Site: brandenburg
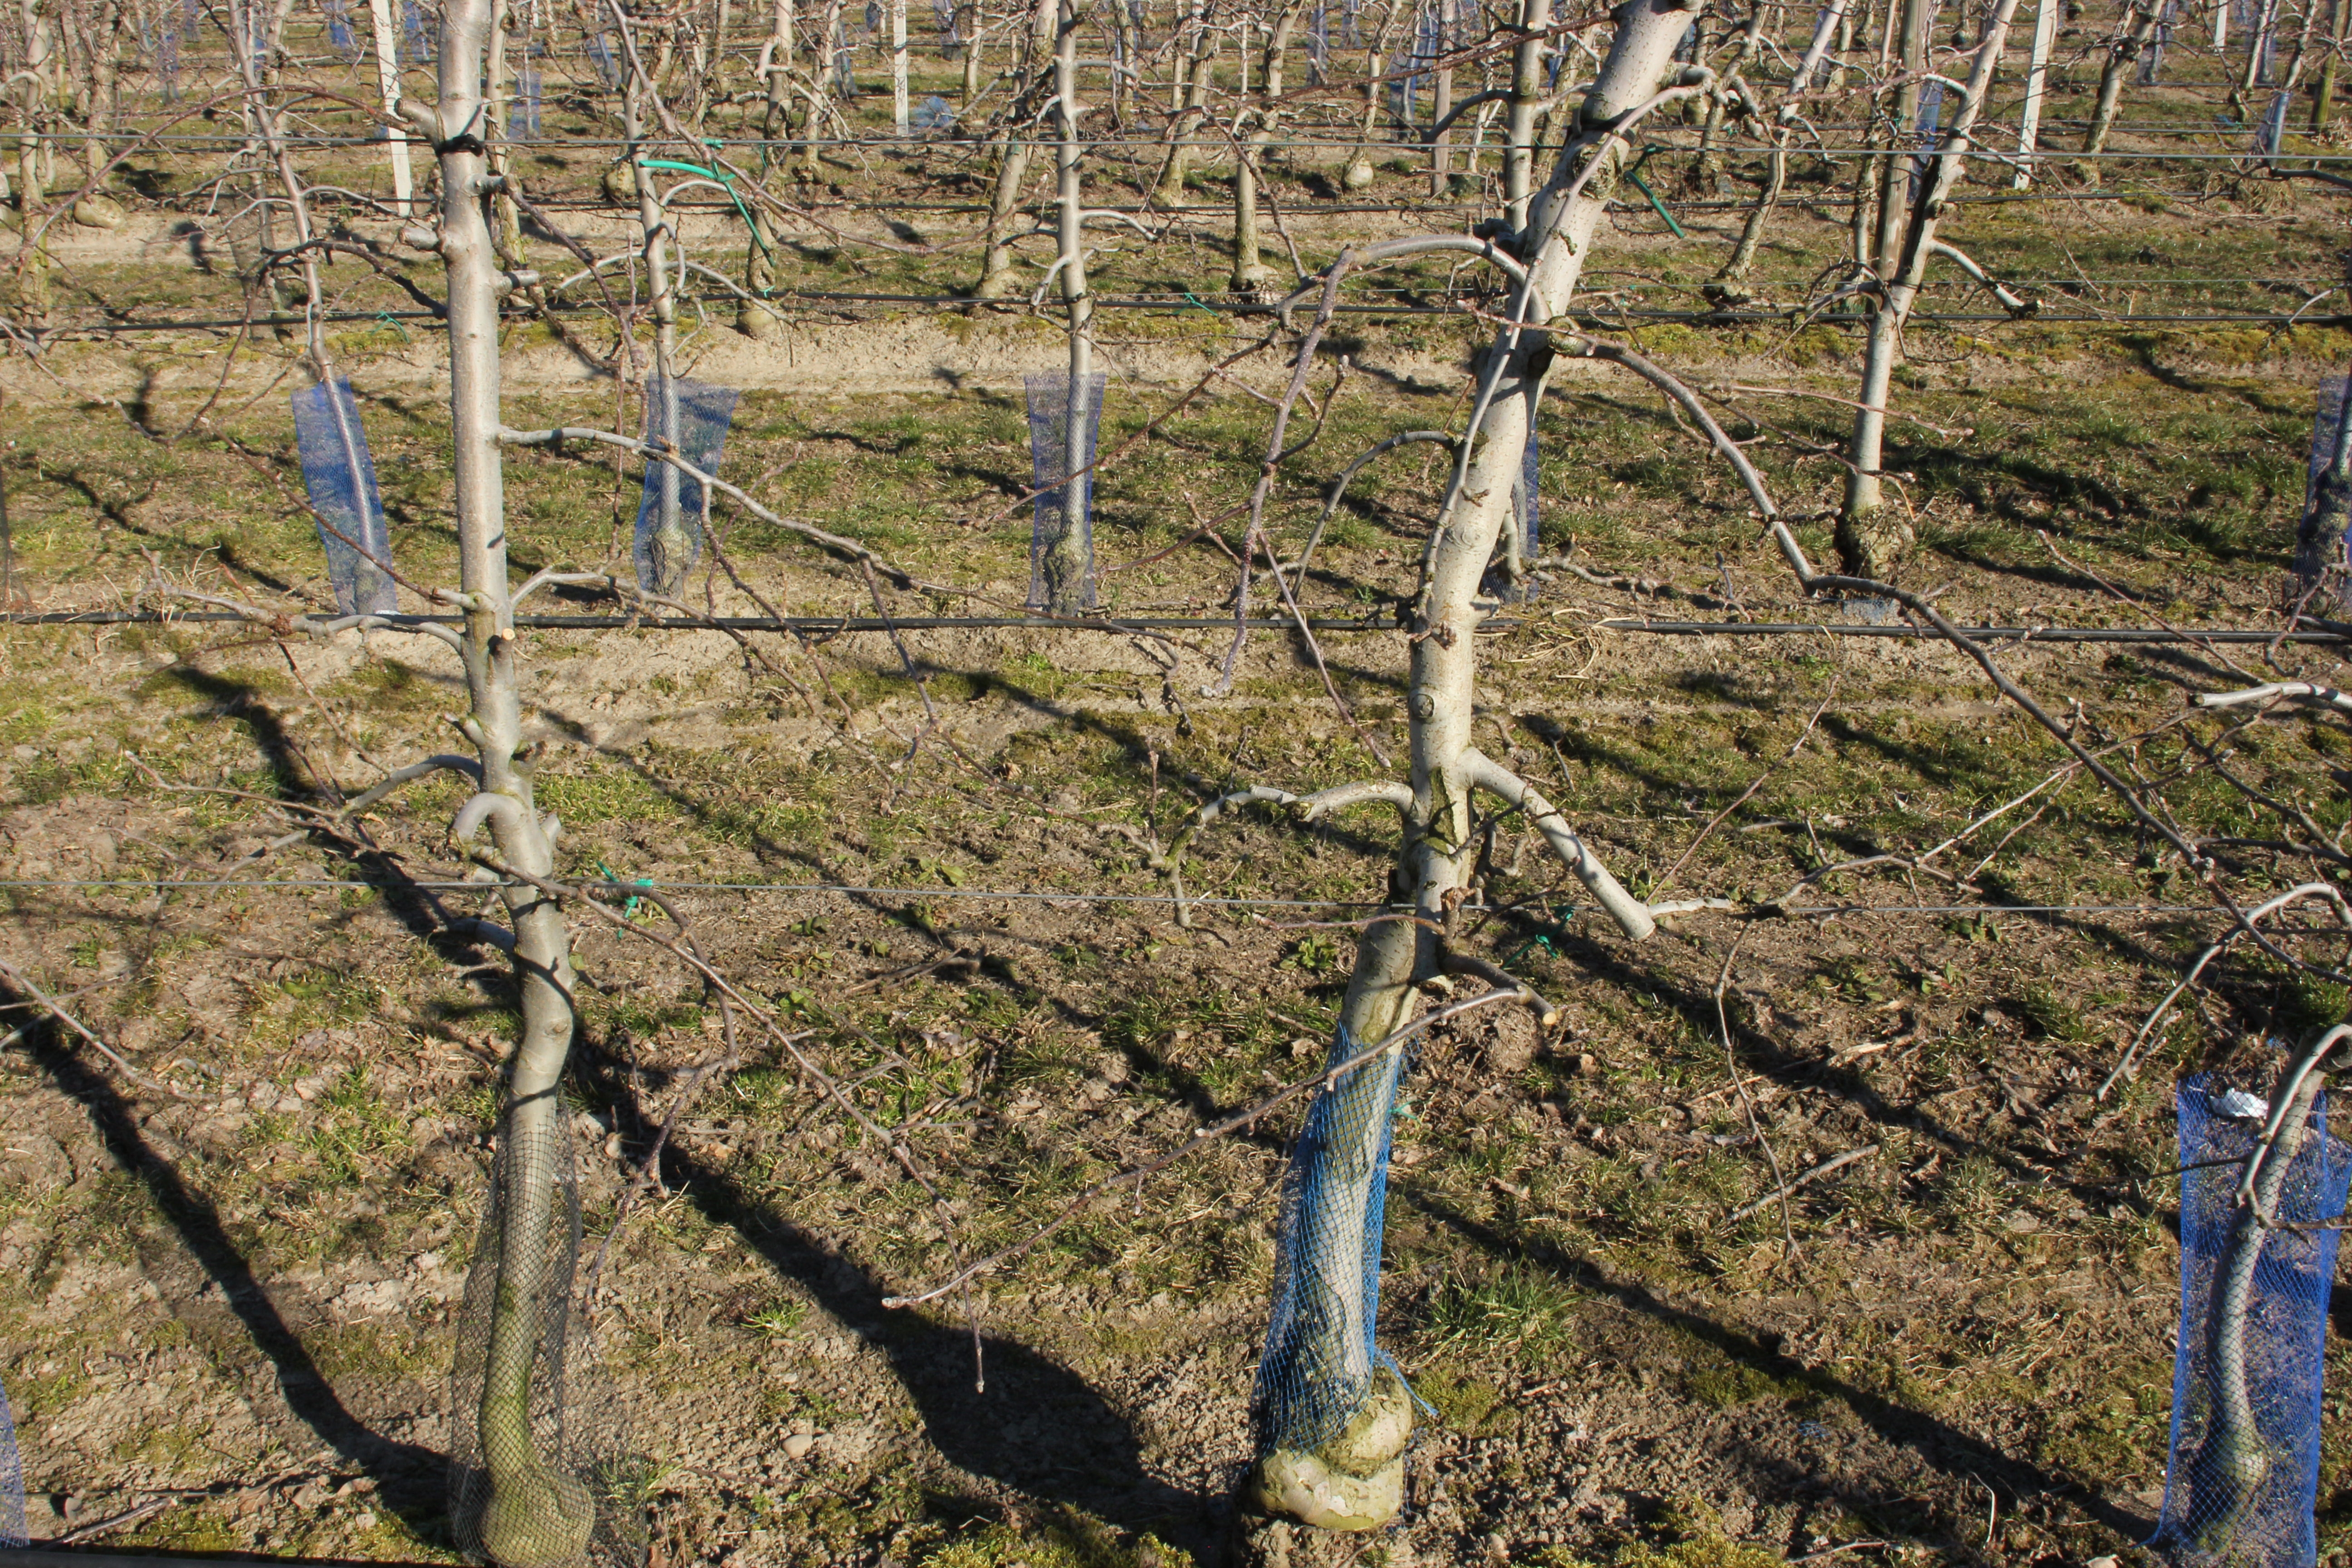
Growth stage (BBCH 03): Bud development